Cruzado Plan

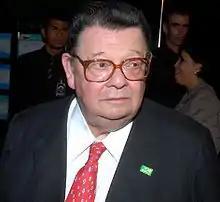
Delfim Netto.

The main reason for the plan's failure was the frozen prices, which caused producers' profitability to collapse. The lack of price variability led to products being absent from the market, which made consumers "stock up" on products at home.